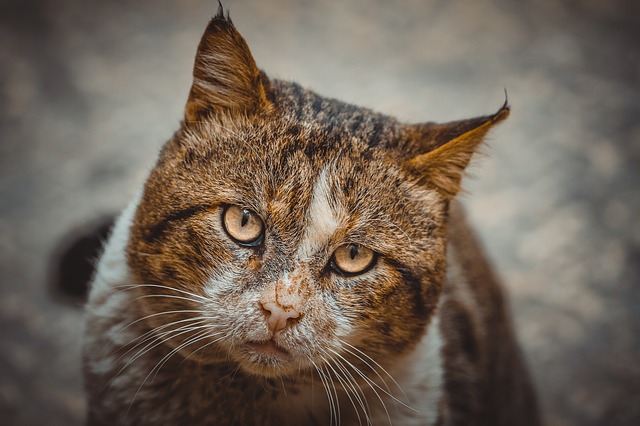
Label: gatto